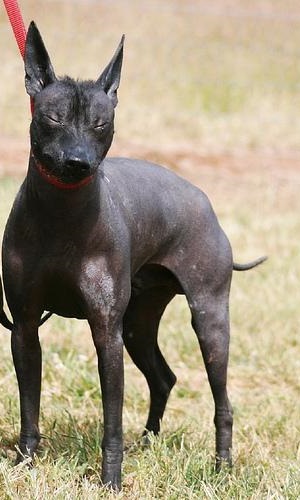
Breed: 220-n000069-Mexican_hairless